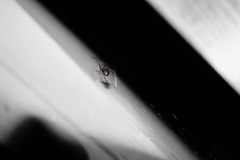
Species: Lactrodectus_hesperus